Uchchaihshravas

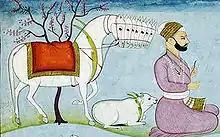
A seven-headed winged Uchchaihshravas with other treasures from Samudra manthan.

Uchchaihshravas is also mentioned in the "Bhagavad Gita" (10.27, which is part of the "Mahabharata"), a discourse by god Krishna to Arjuna. When Krishna declares himself to be the source of the universe, he declares that among horses, he is Uchchaihshravas—he who is born from the amrita.